Pennsylvania Railroad class E2b

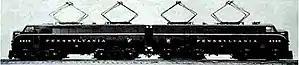

Pennsylvania Railroad class E2b comprised six experimental B-B electric locomotives built for the railroad by General Electric.